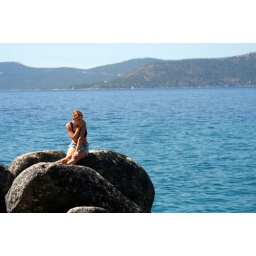
my girl amazed by the clear water